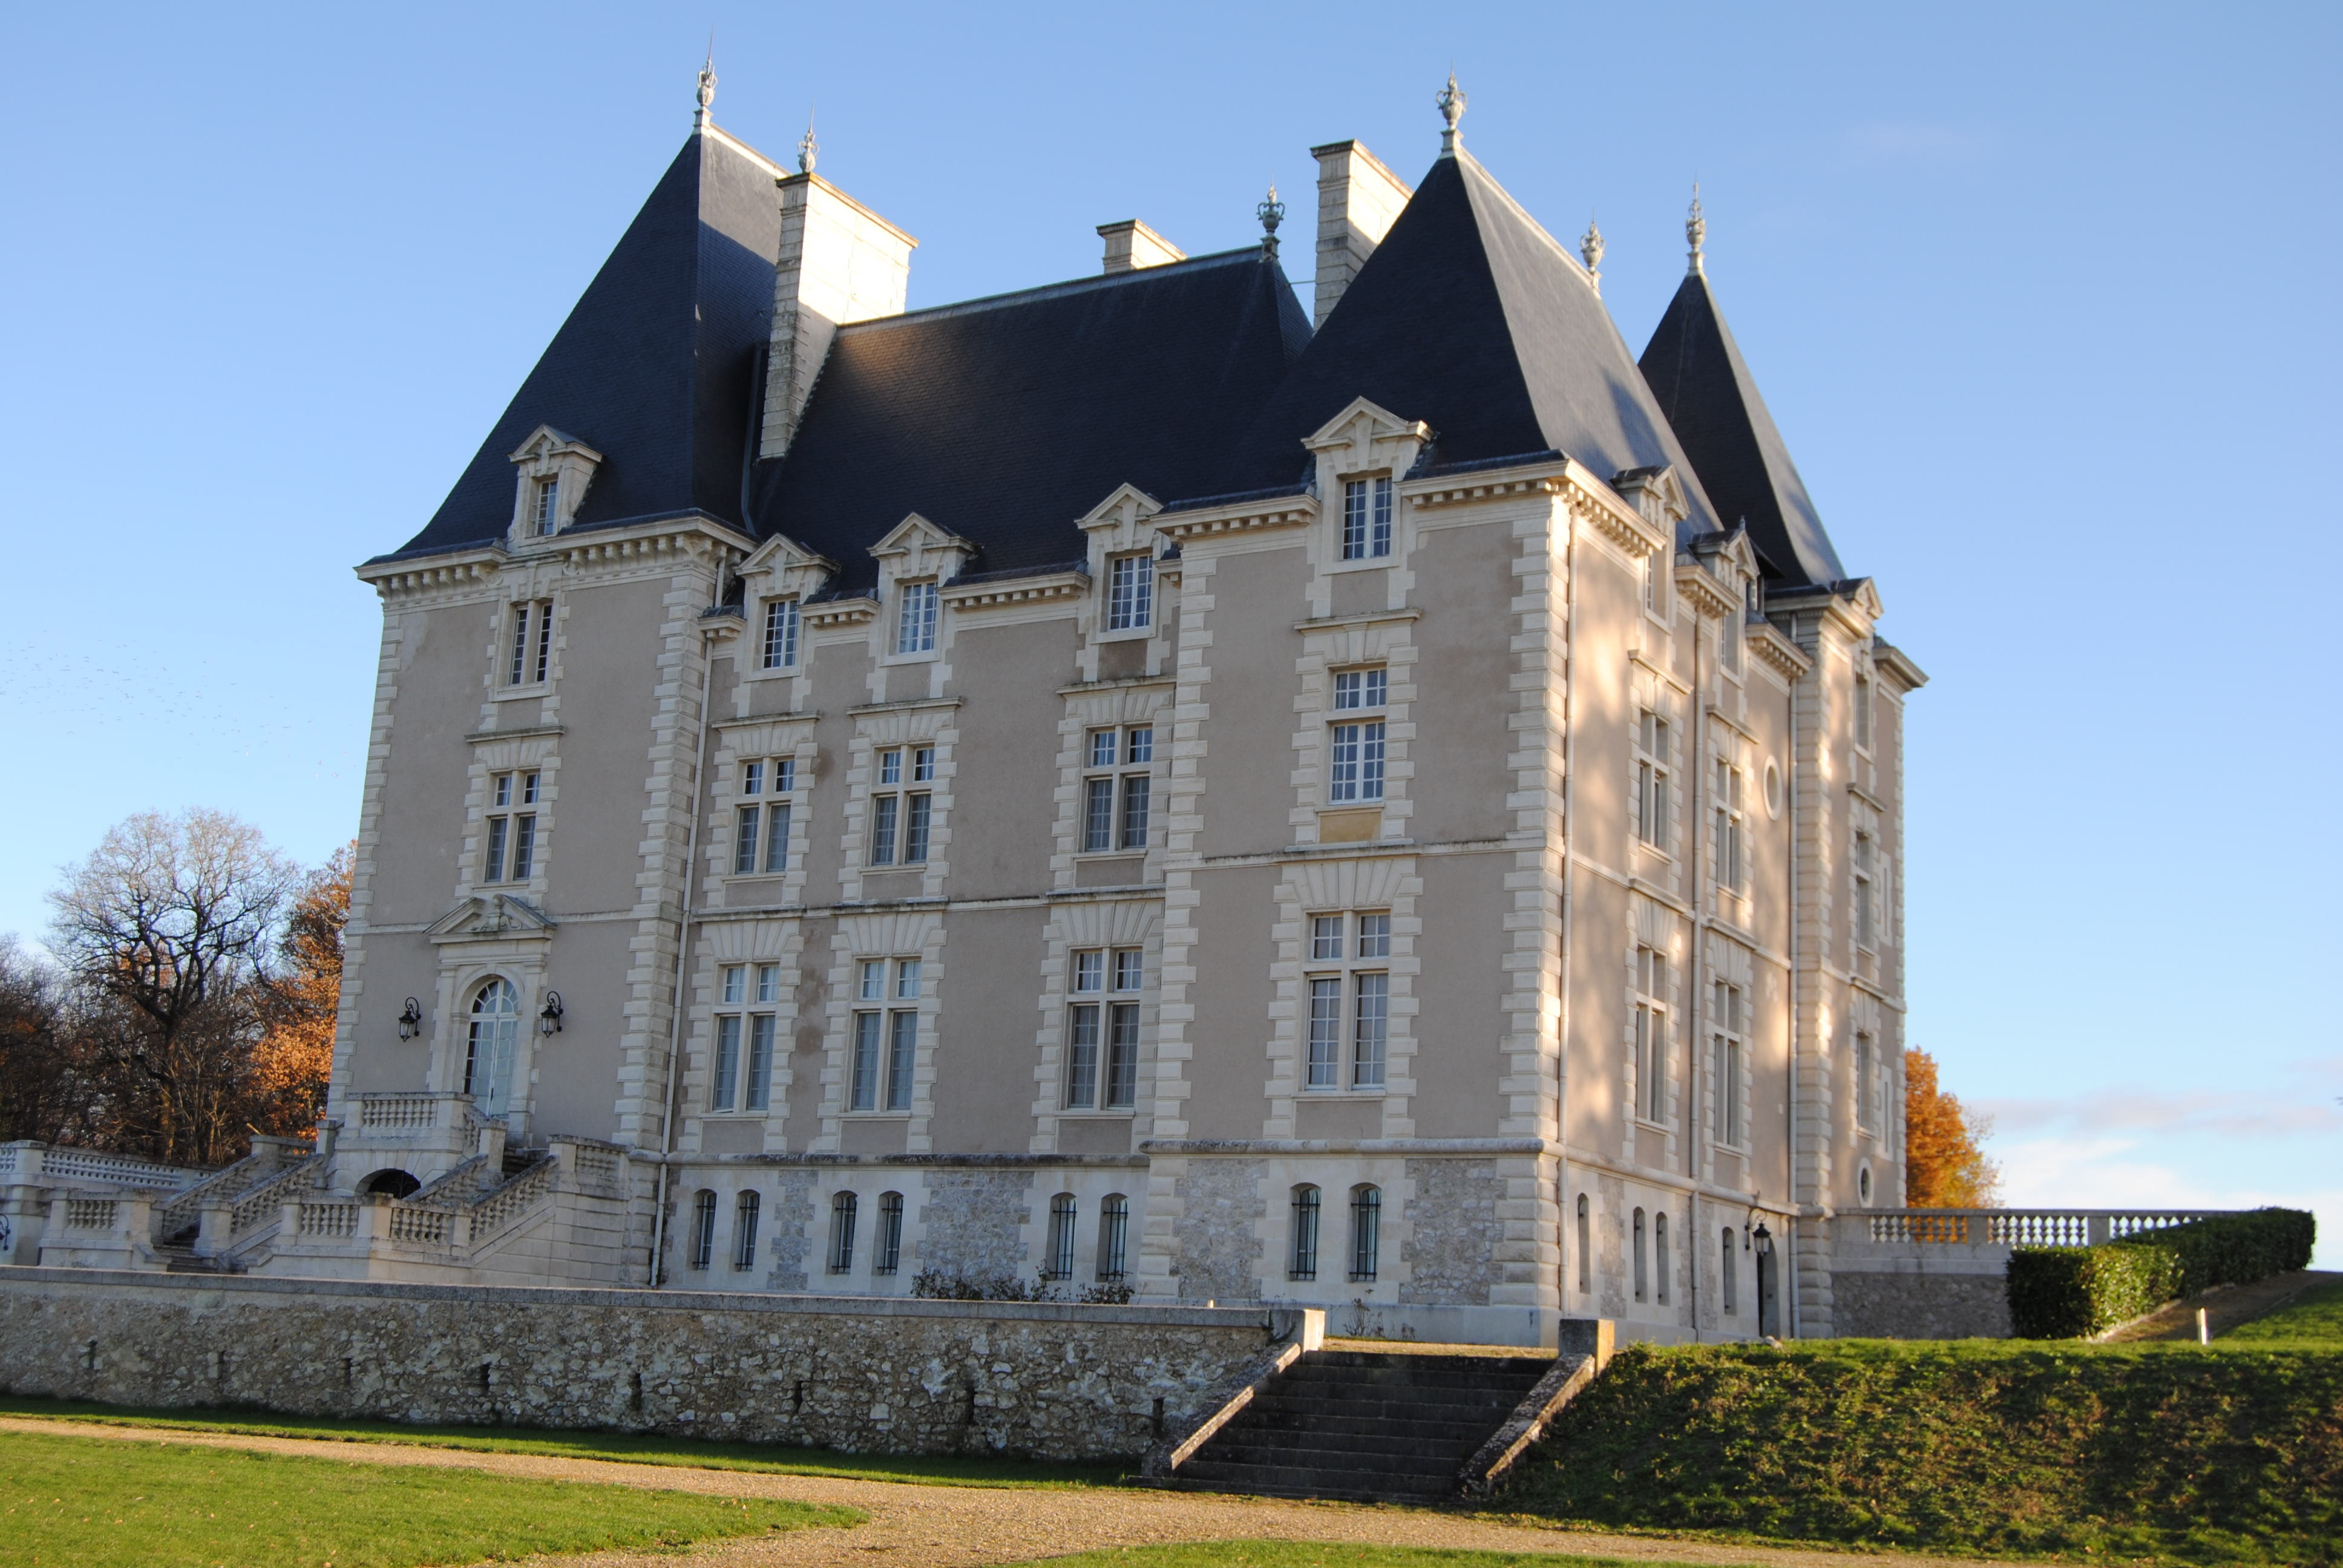
building, chateau, france, castle, facade, housing, remains, estate, manor house, country of the loire, stately home, beautiful house, water castle